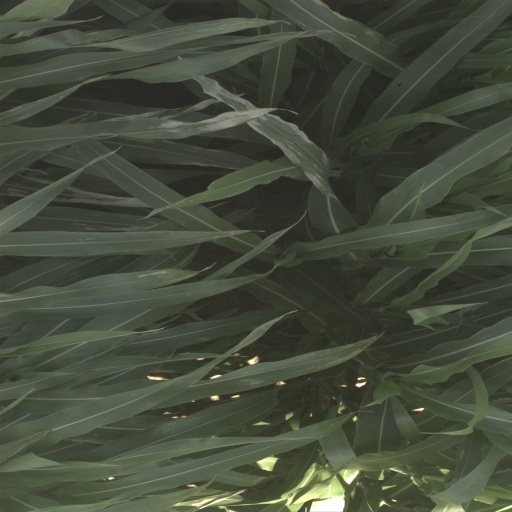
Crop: sorghum